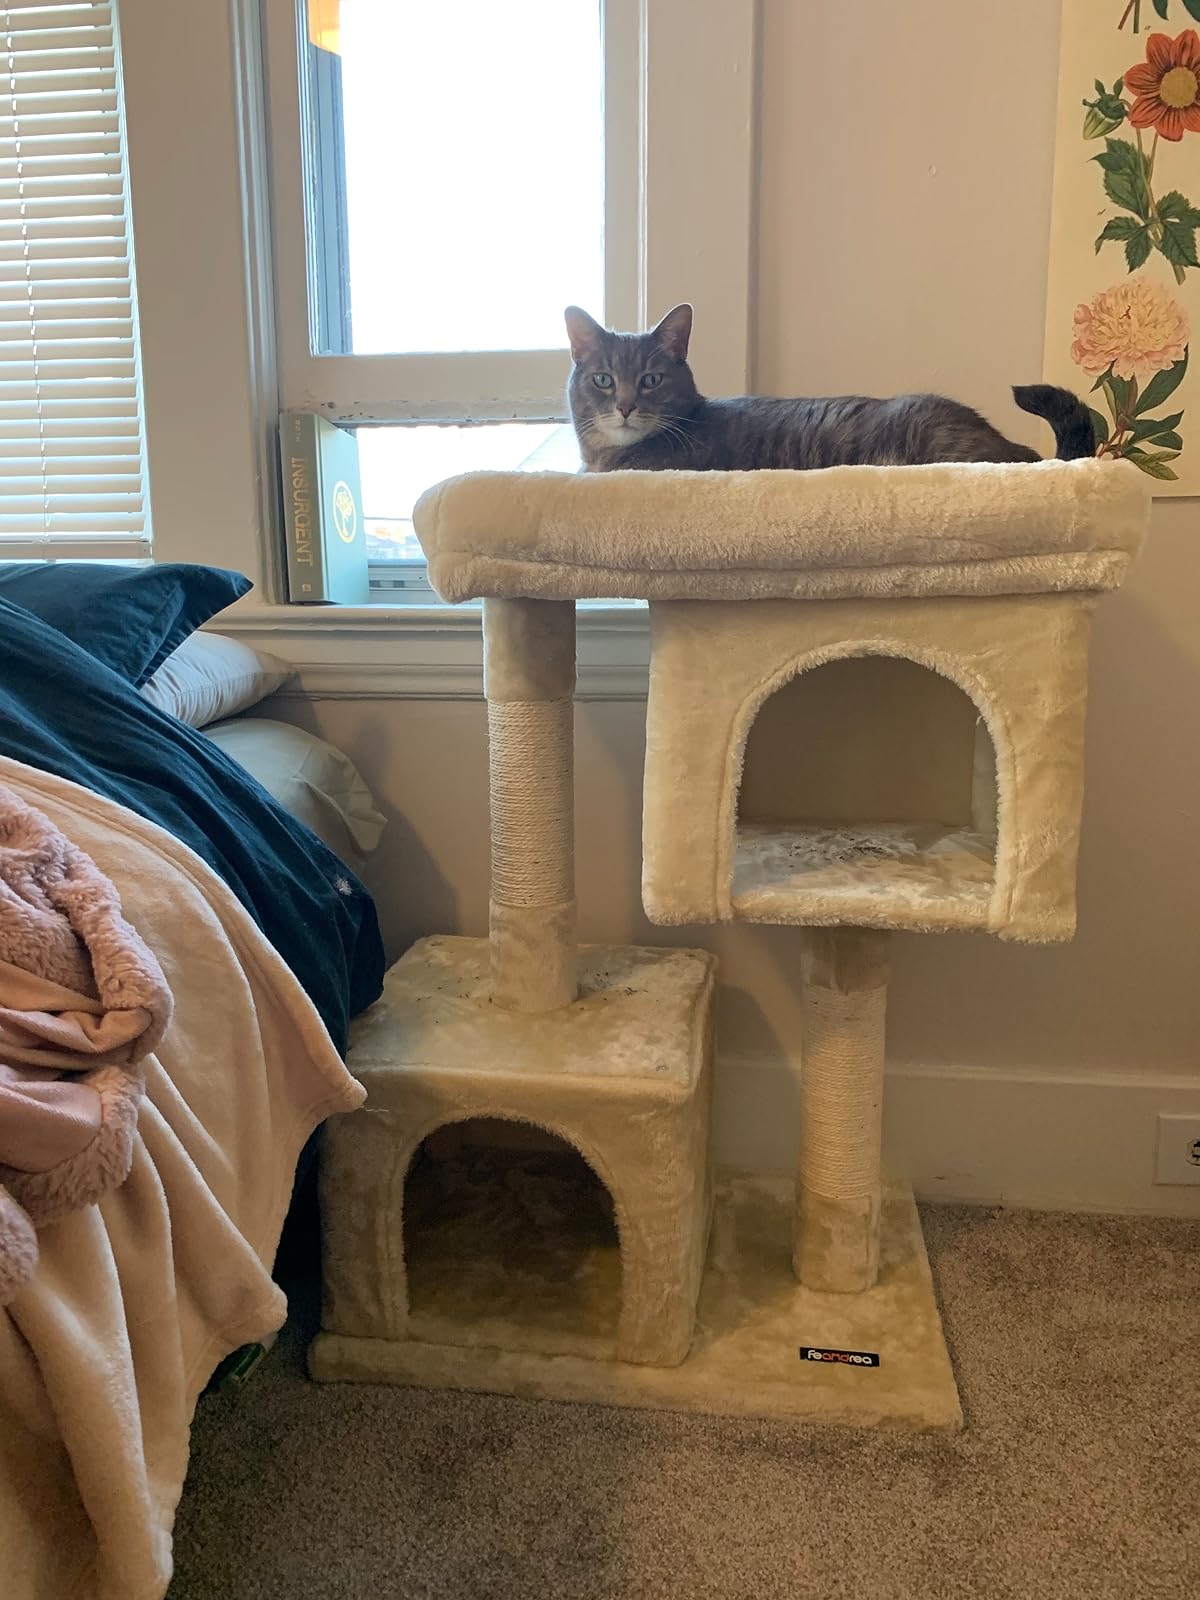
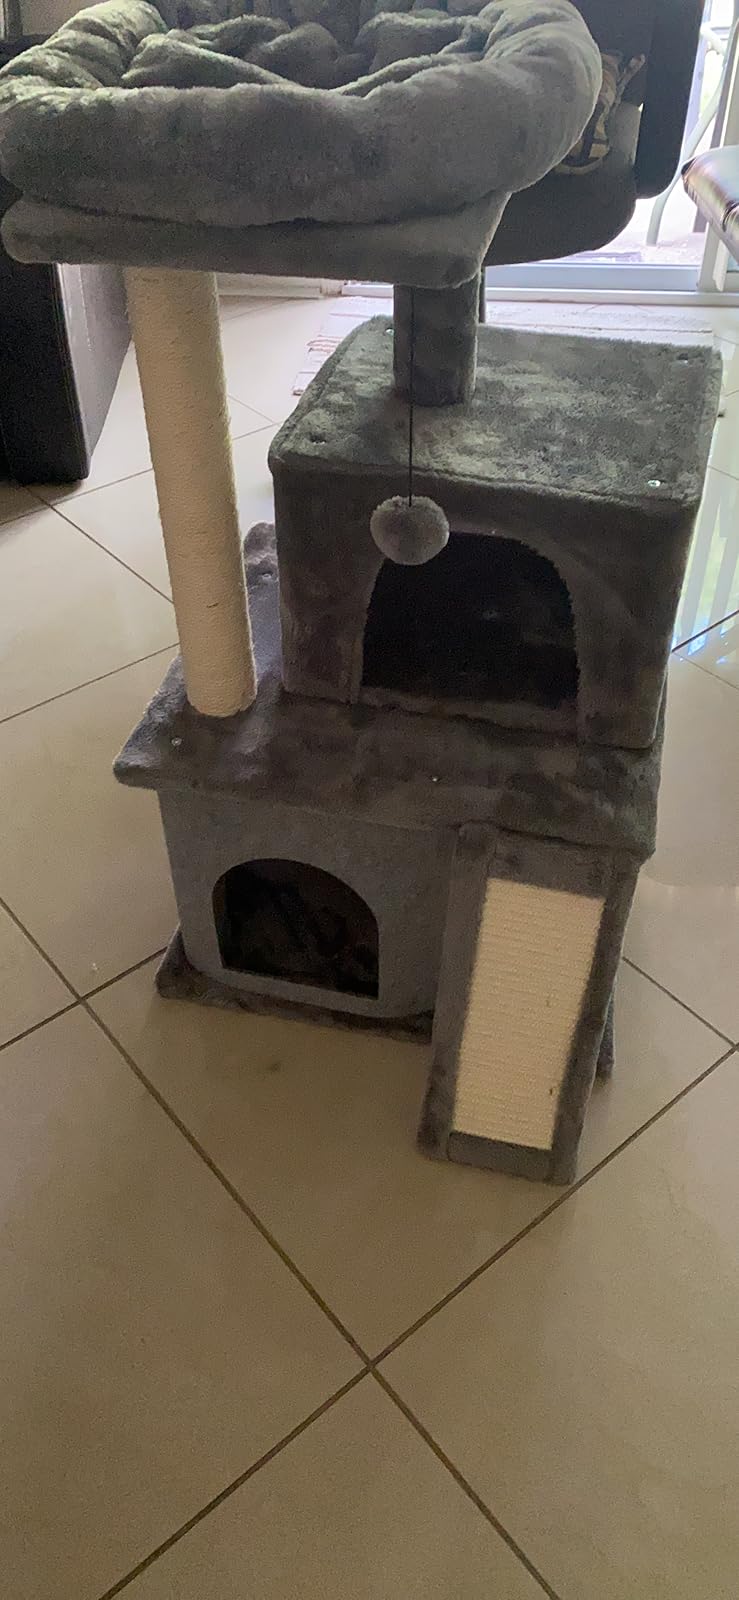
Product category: items_cat tree
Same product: no